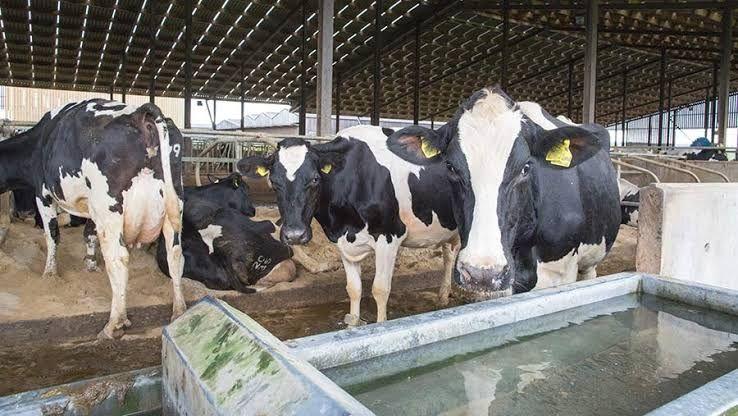
Je,wewe kama mkulima anayefuga ng'ombe umetengea ng'ombe wako sehemu ya kunywa maji? Unajua jinsi maji ni muhimu katika maisha ya binadamu ndivyo ilivyo pia katika maisha ya ng'ombe.